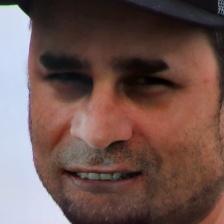
Label: faces